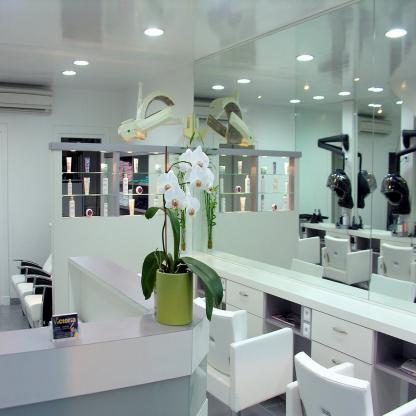
Scene: Indoor